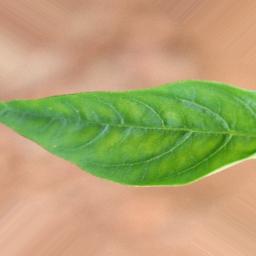
Label: healthy